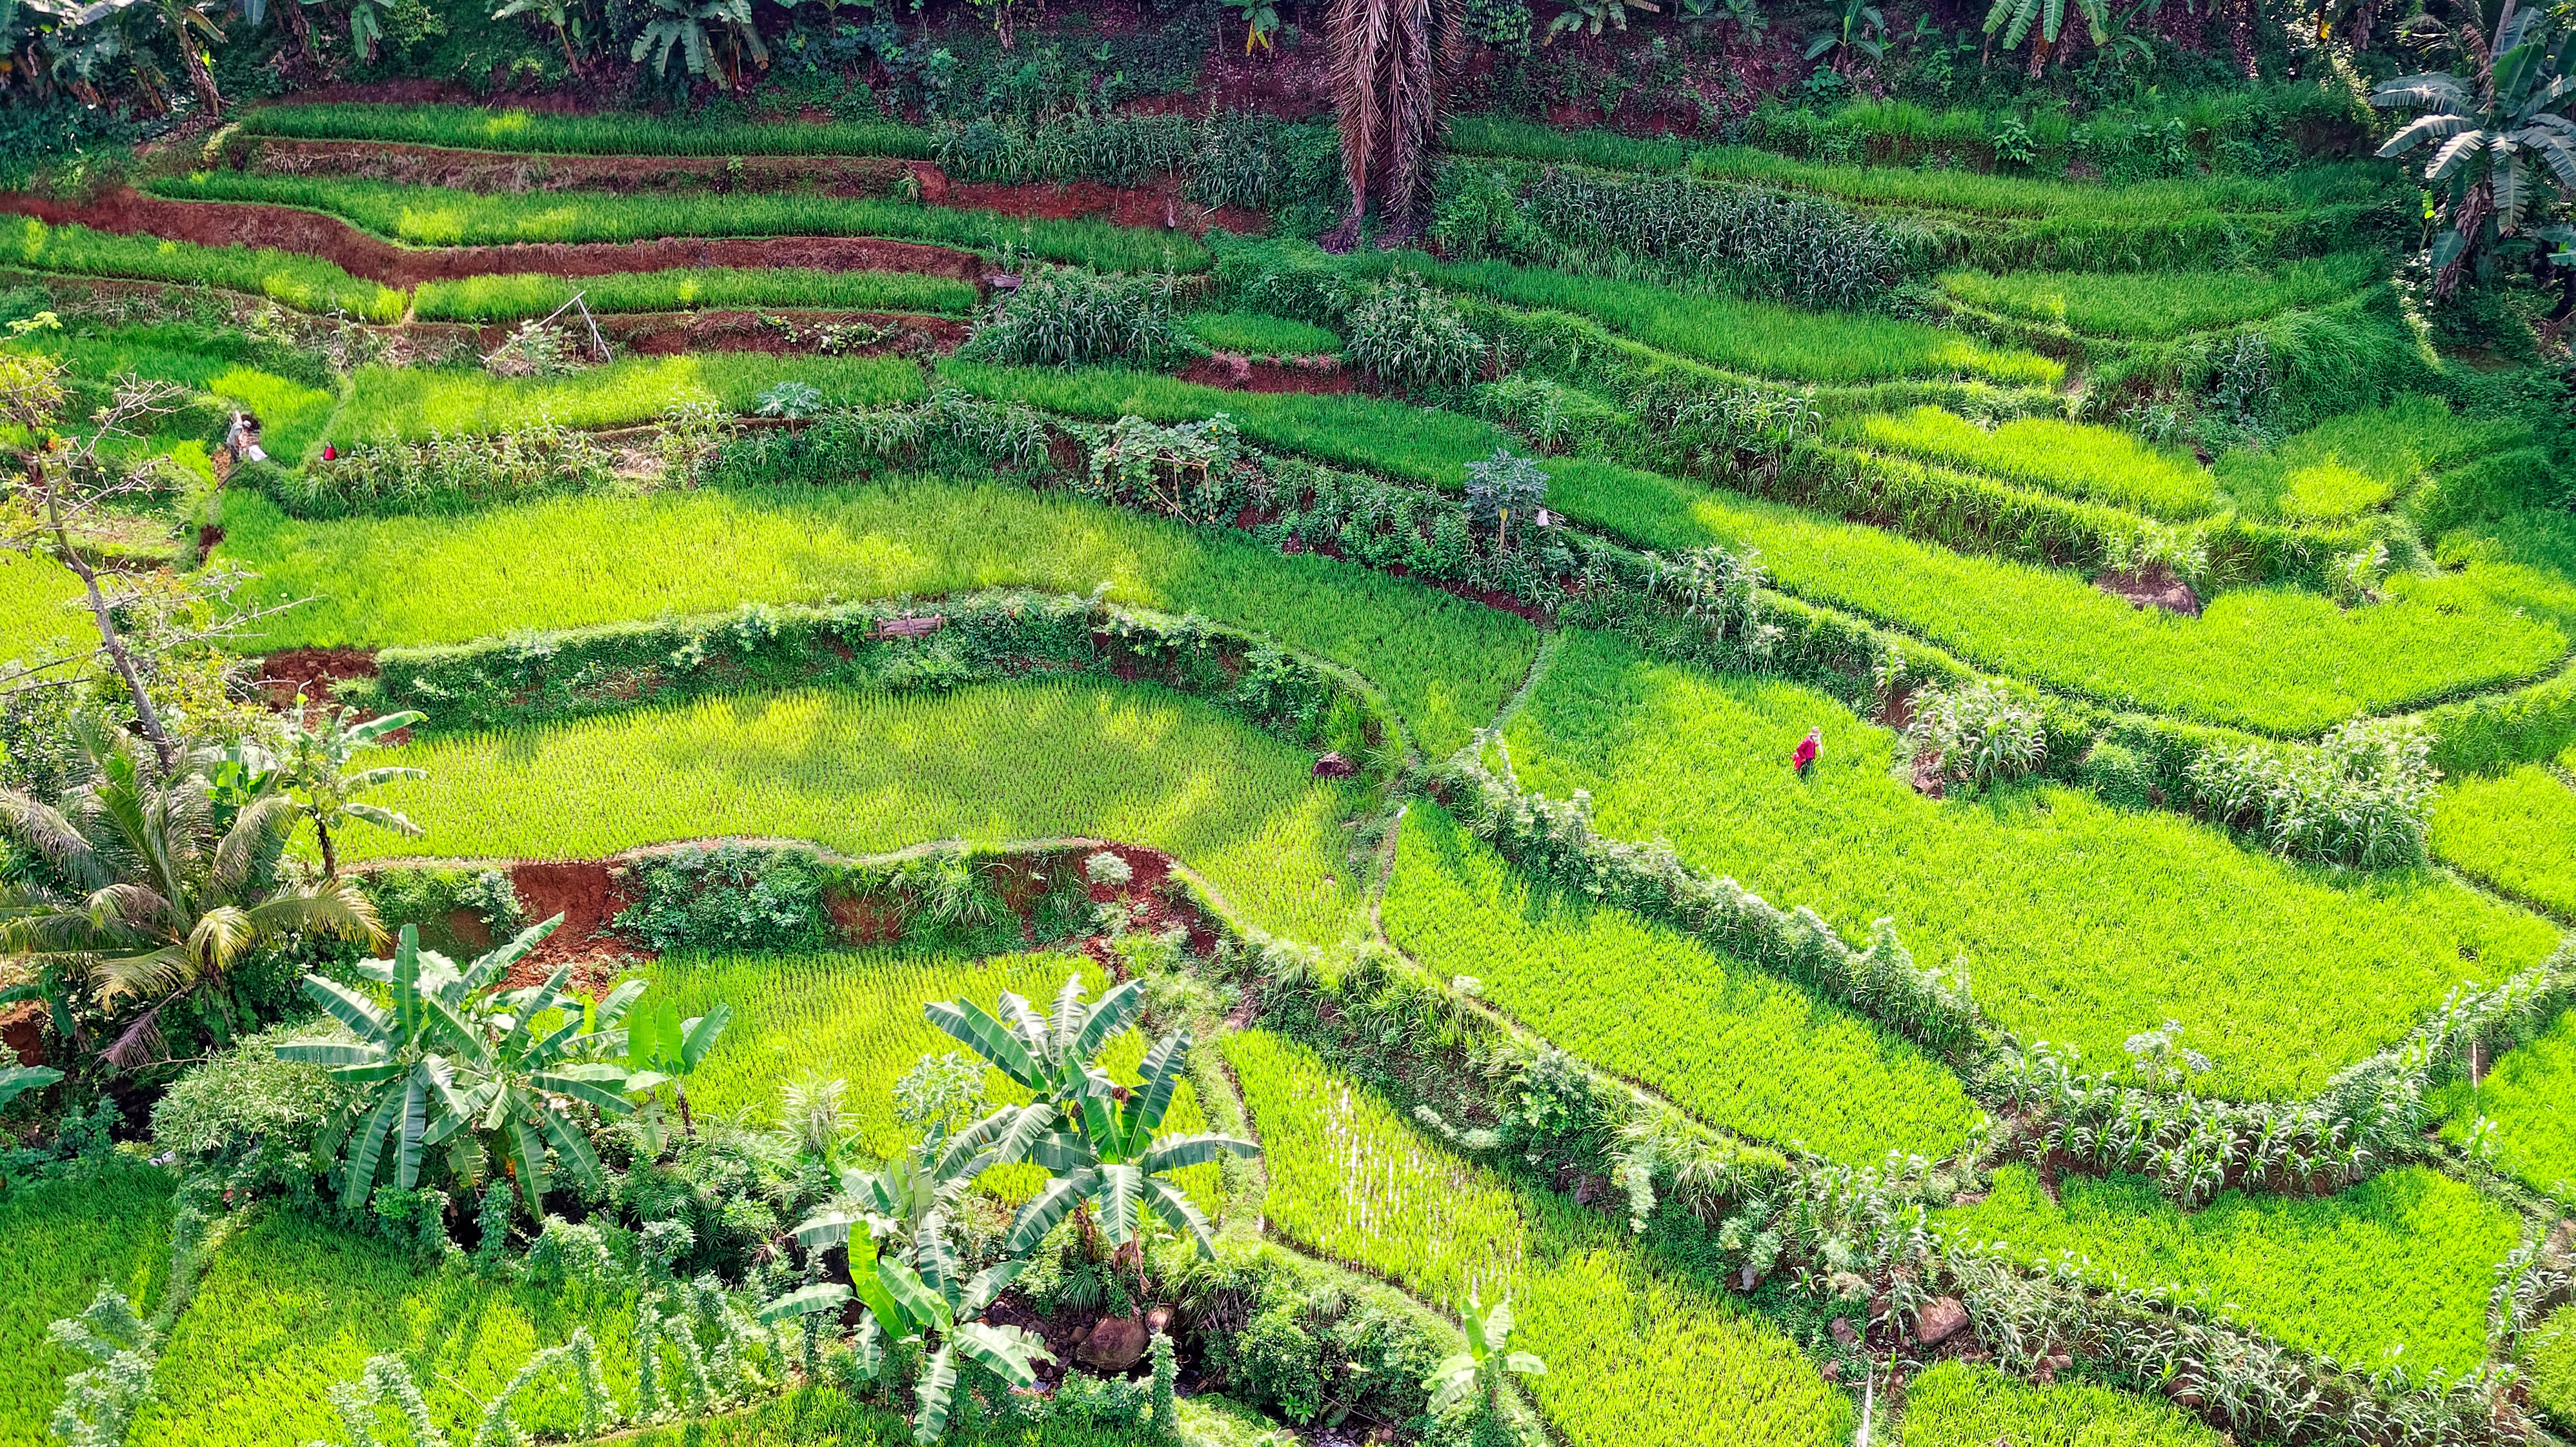
vegetation, nature reserve, terrace, agriculture, landscape, field, botanical garden, hill station, rural area, grass, paddy field, grassland, plantation, garden, tree, plant community